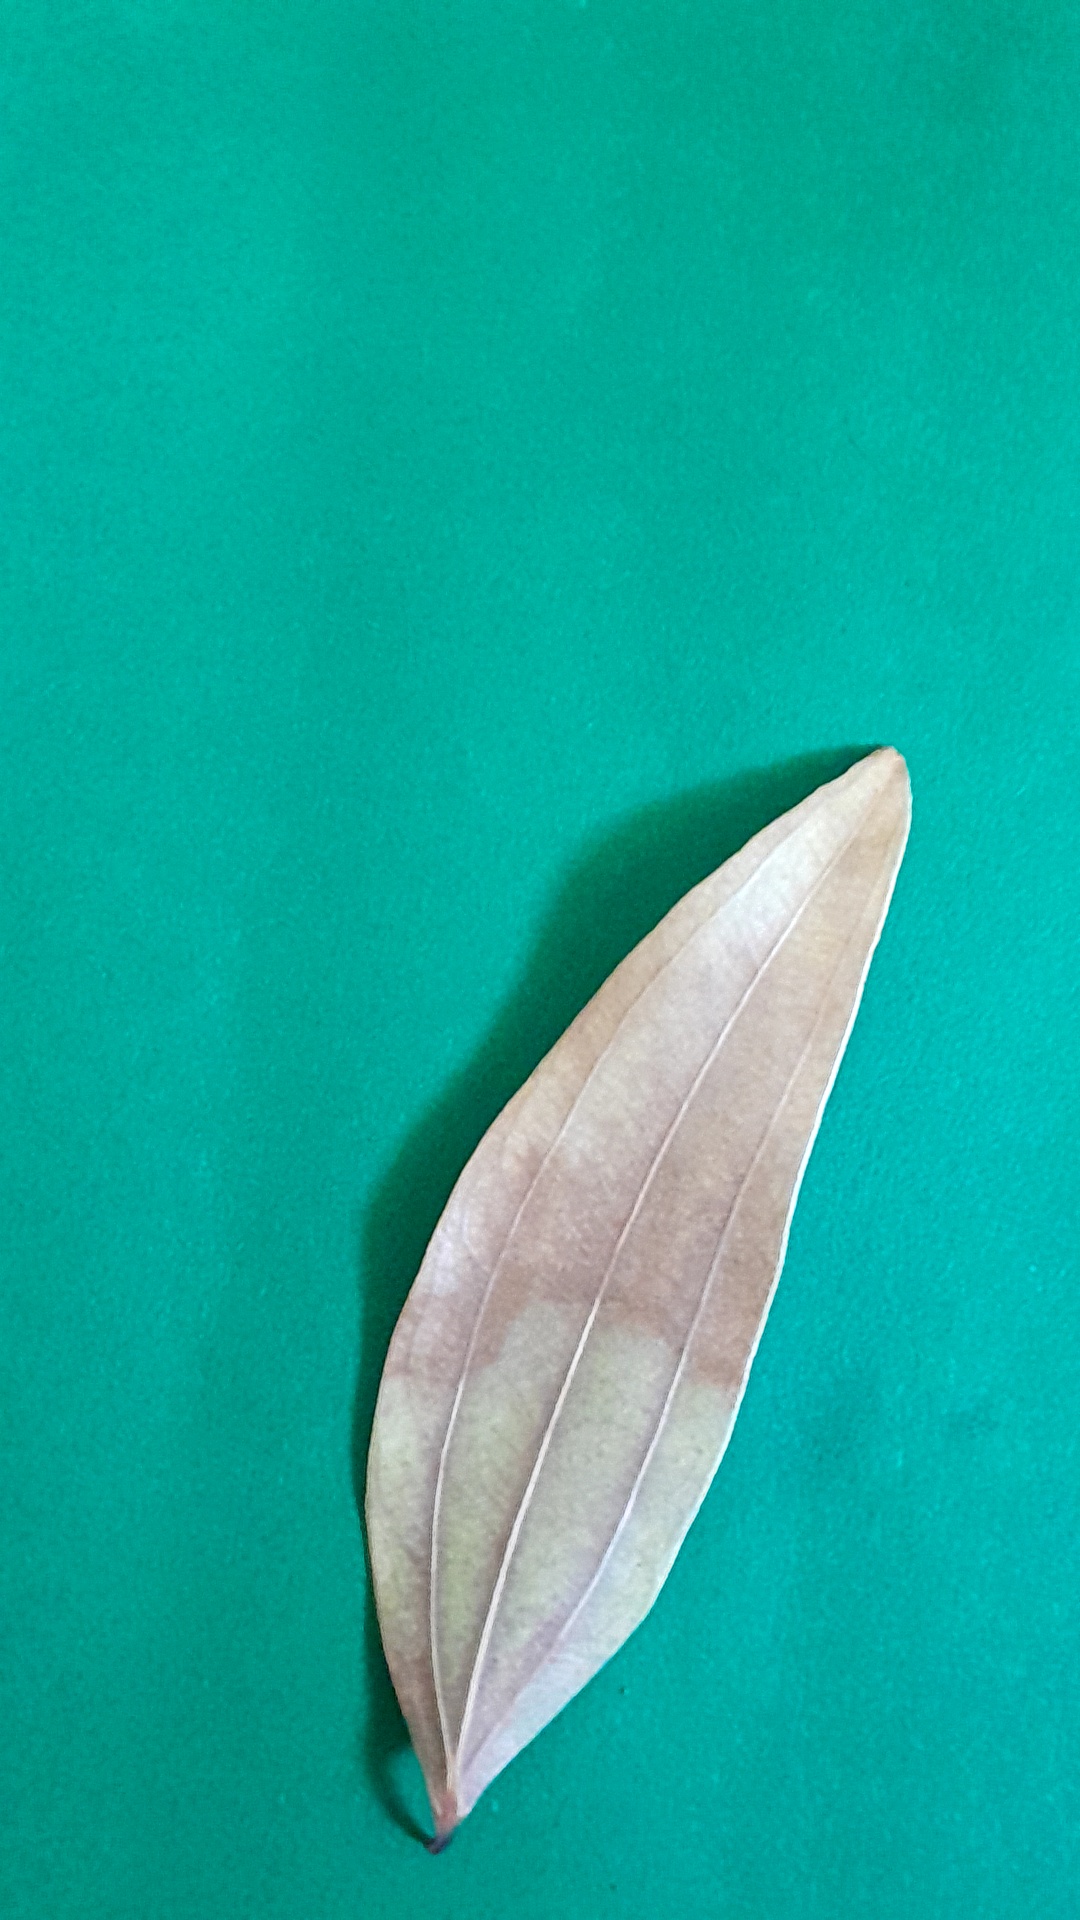
Label: Dry Leaf